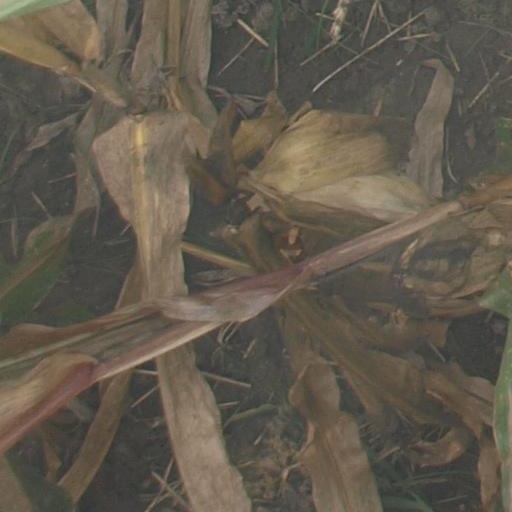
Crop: maize; corn